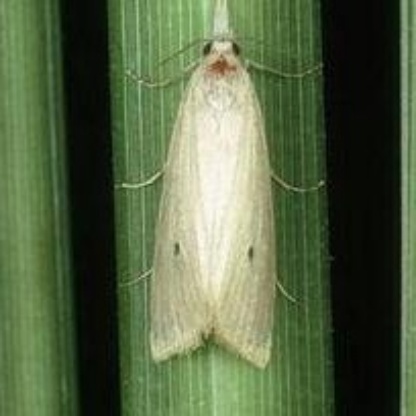
Nhãn: Sâu đục thân (Rice yellow stem borer)